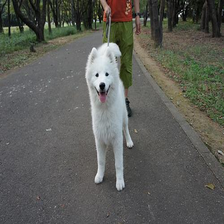
Species: dog
Breed: samoyed